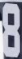
Number: 8